Wycliffe and the Dunes Mystery

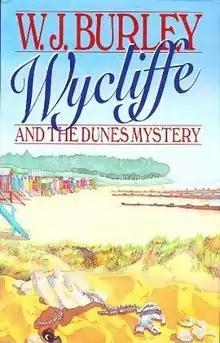
First edition (publ. Victor Gollancz Ltd.)

Wycliffe and the Dunes Mystery (1993) is a crime novel by Cornish writer W. J. Burley.